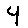
Label: 4